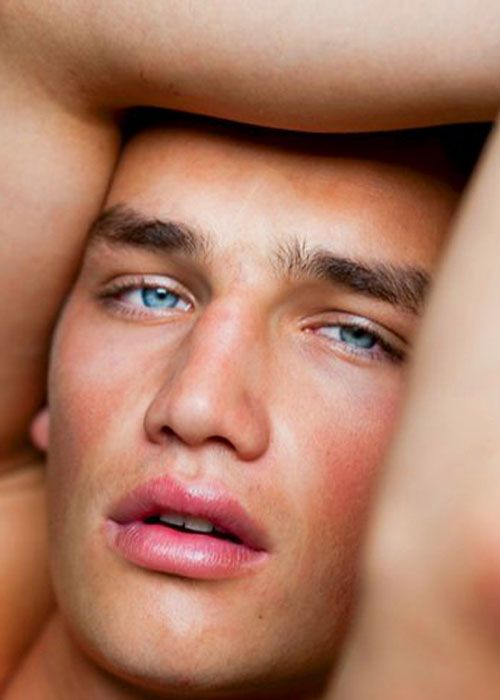
Gender: men